Le prophète

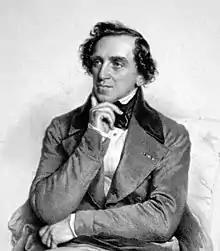
Giacomo Meyerbeer, portrayed in 1847

After the brilliant success of their grand opera "Les Huguenots" (1836), Meyerbeer and his librettist Scribe decided to collaborate again on a piece based on a historical religious conflict. Meyerbeer's great personal wealth and his duties as official court composer to King Frederick William IV of Prussia meant that there was no hurry to complete the opera; the composition and planning took more than a decade.